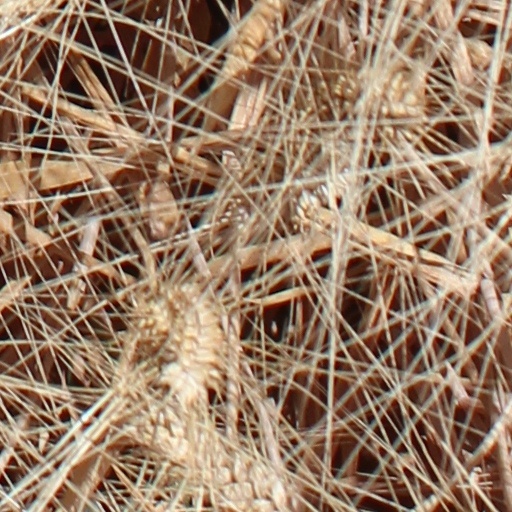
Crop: wheat